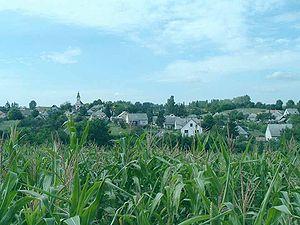
Szápár est un village et une commune du comitat de Veszprém en Hongrie.